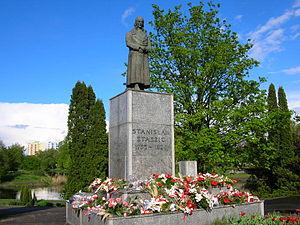
Piła est une commune urbaine de la Voïvodie de Grande-Pologne et du powiat de Piła.